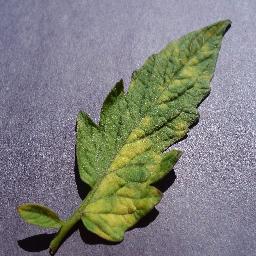
Label: Tomato___Leaf_Mold